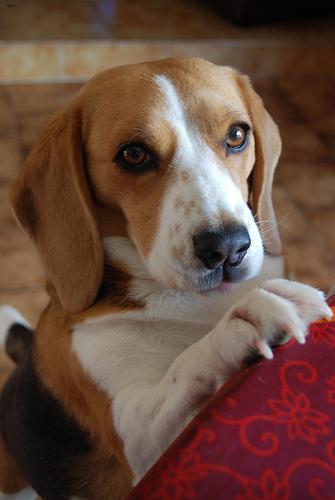
beagle